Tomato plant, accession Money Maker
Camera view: horizontal (90 deg, fisheye); turntable rotation: 240 degrees
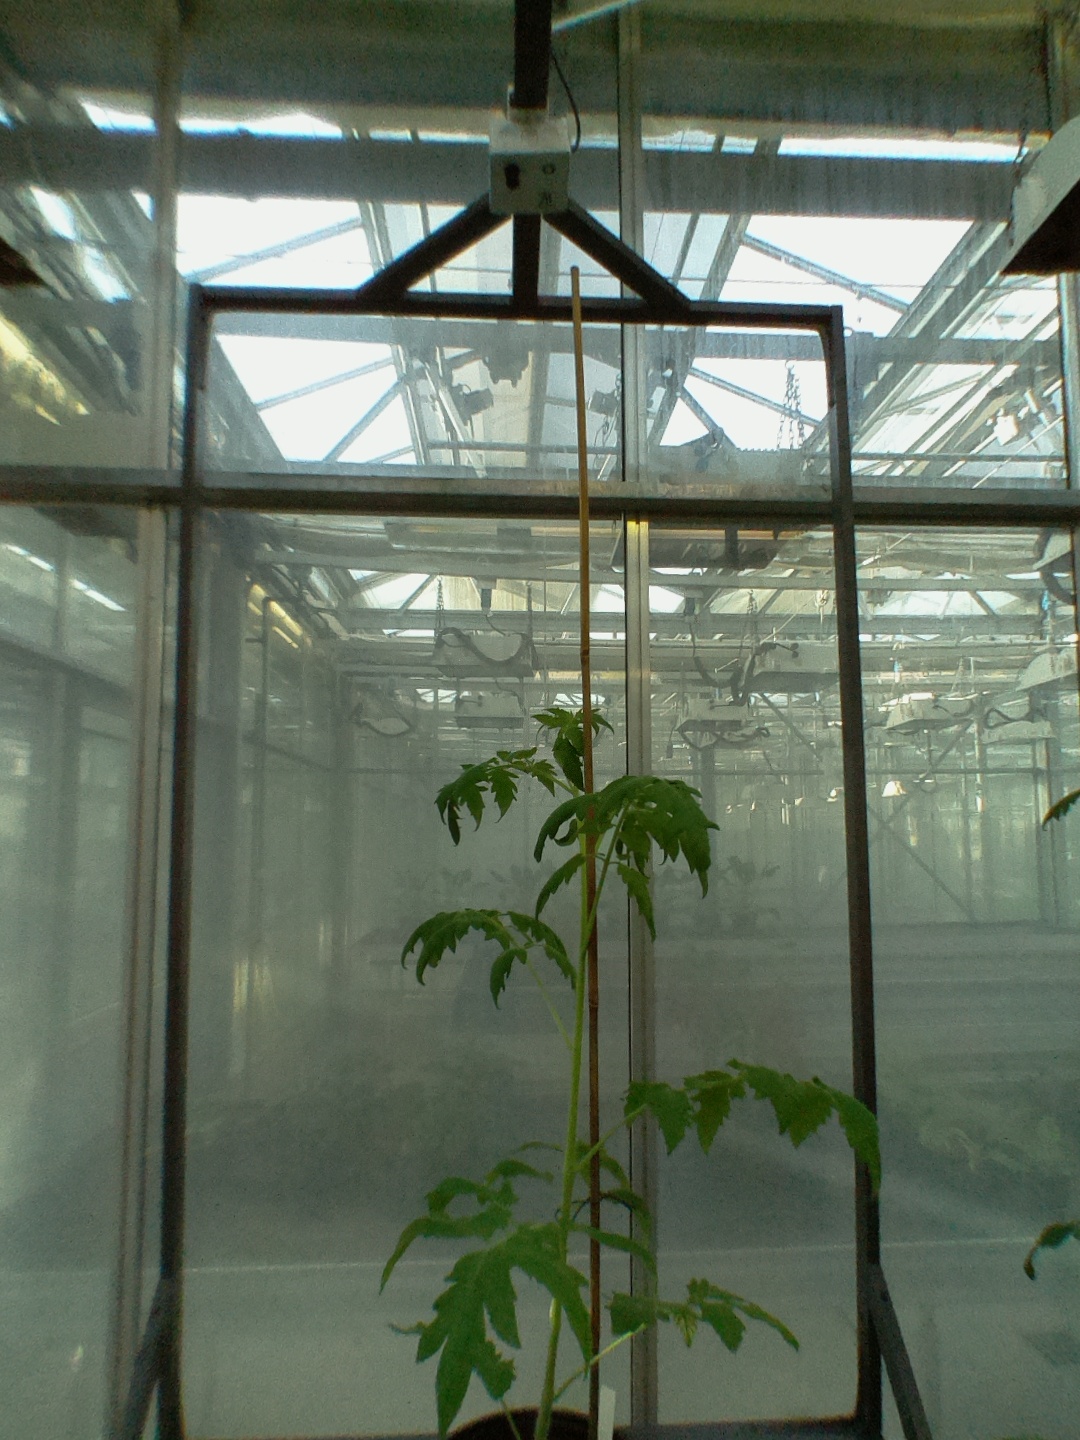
BBCH growth stage 16: 12 of true leaves visible